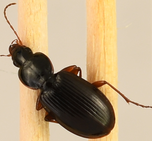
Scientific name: Synuchus impunctatus
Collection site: Harvard Forest & Quabbin Watershed NEON (HARV), plot HARV_006